Heavy in Your Arms

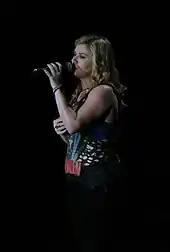
Kelly Clarkson ("pictured in 2012") covered "Heavy in Your Arms" during her Stronger Tour.

"Heavy in Your Arms" was first performed at the Glastonbury Festival on 25 June 2010. The band also performed the song on 10 July at the Oxegen Festival, and at the "Late Show with David Letterman" in 16 December of the same year. Other performances were at the V Festival and the Bonnaroo Music Festival in August 2010 and October 2011, respectively. The band also performed the song on 7 November 2010 at the Wiltern Theatre, Los Angeles, being later released to the iTunes Store on 28 June 2011. In 2012, American singer Kelly Clarkson added the song to the set list of the North American leg of her Stronger Tour.